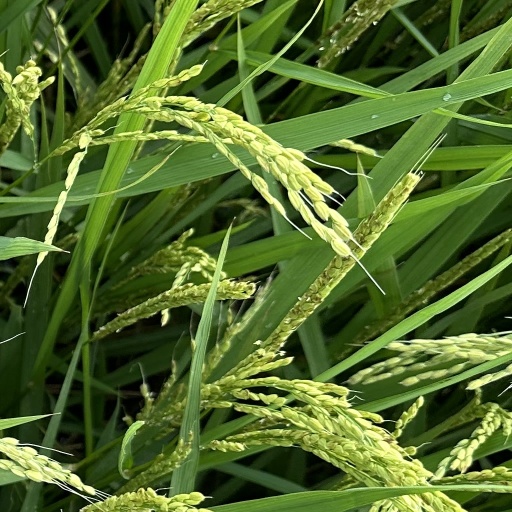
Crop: rice